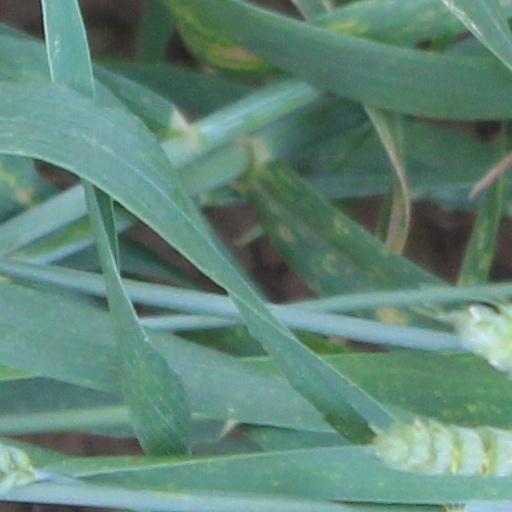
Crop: wheat